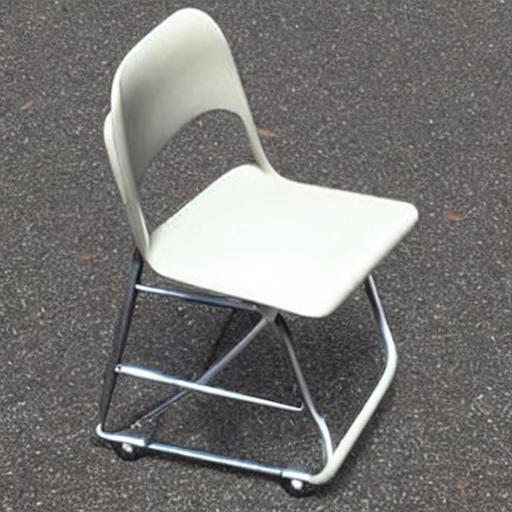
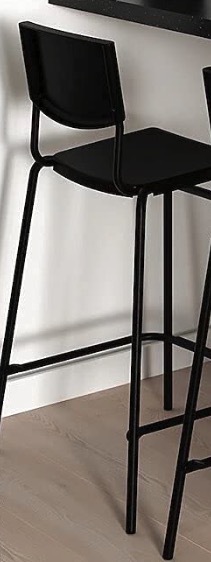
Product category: stool
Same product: no